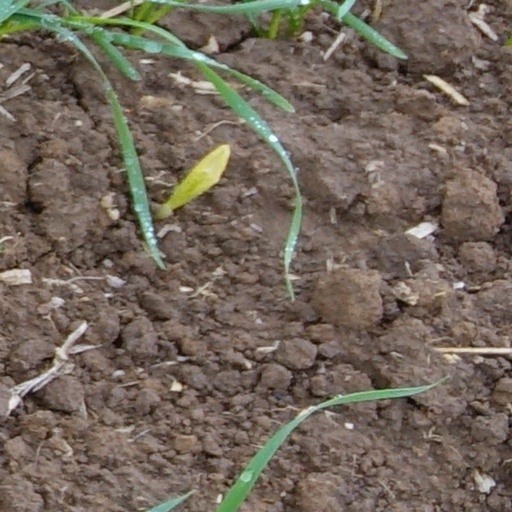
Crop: wheat